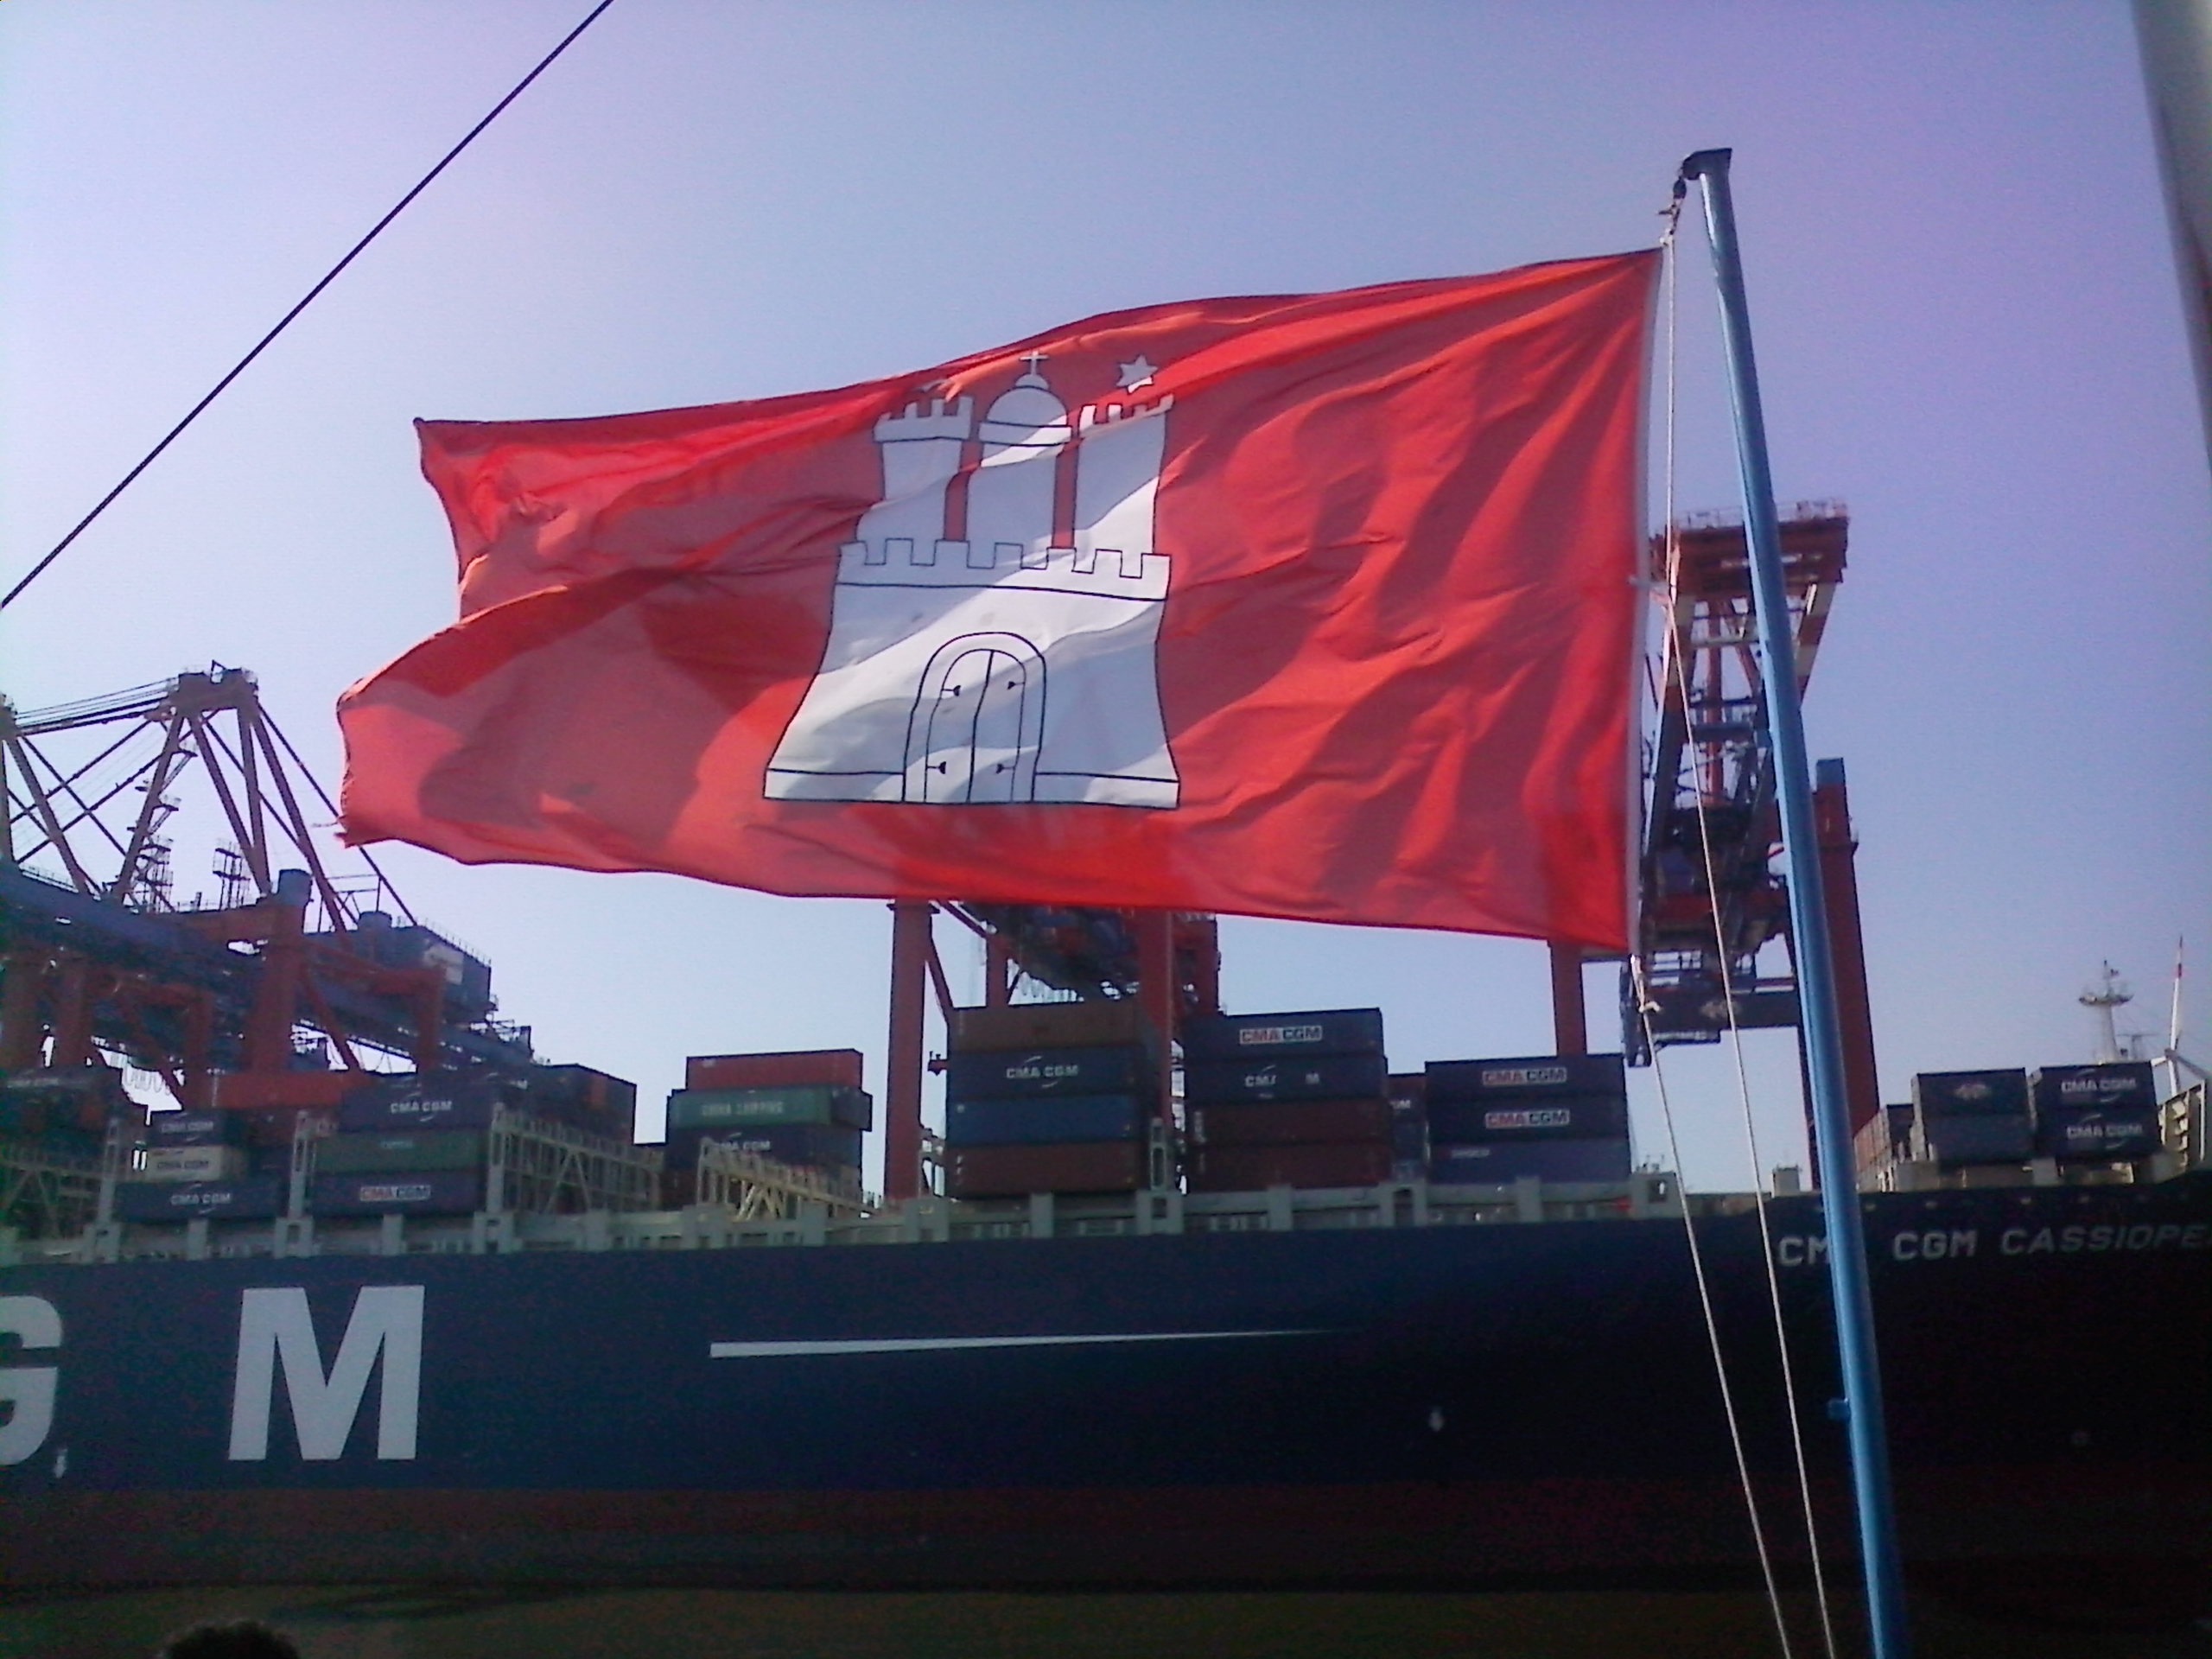
white, advertising, transport, red, flag, port, signage, stadium, container, windy, blow, elbe, hamburg, billboard, flutter, harbour cranes, container ship, boat trip, port cranes, display device, flat panel display